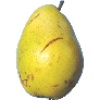
Label: Pear Monster 1